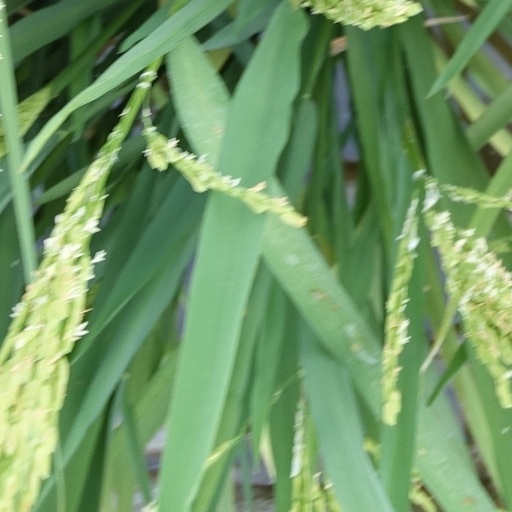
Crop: rice